Joan Sims

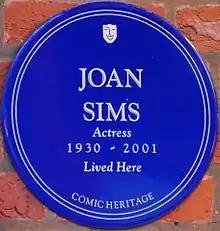
Plaque at Esmond Court, Thackeray Street, Kensington, London

Sims, like her fellow "Carry On" star Kenneth Williams, never married. Williams, who was homosexual, did, however, propose a marriage of convenience to her, which she promptly declined. From 1958, she lived for three years with fellow actor Tony Baird but, every time her parents visited, she asked Baird to remove all of his belongings from their London flat.